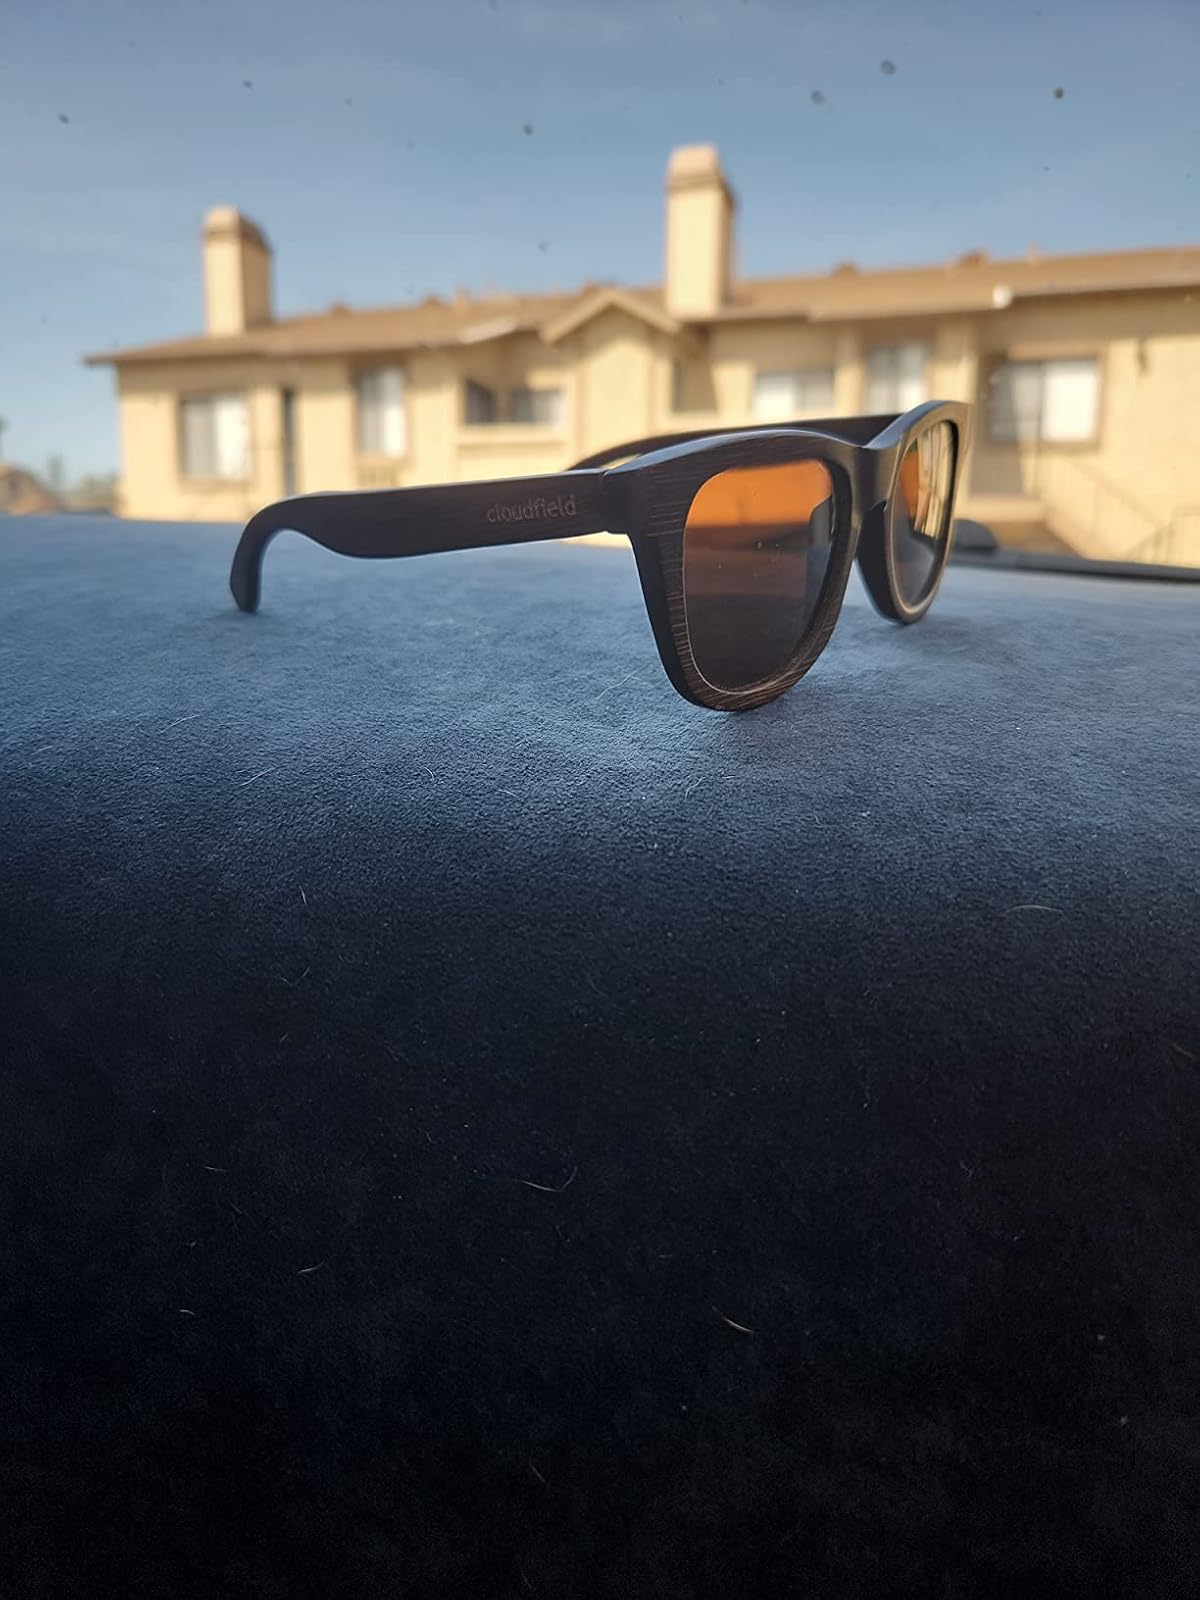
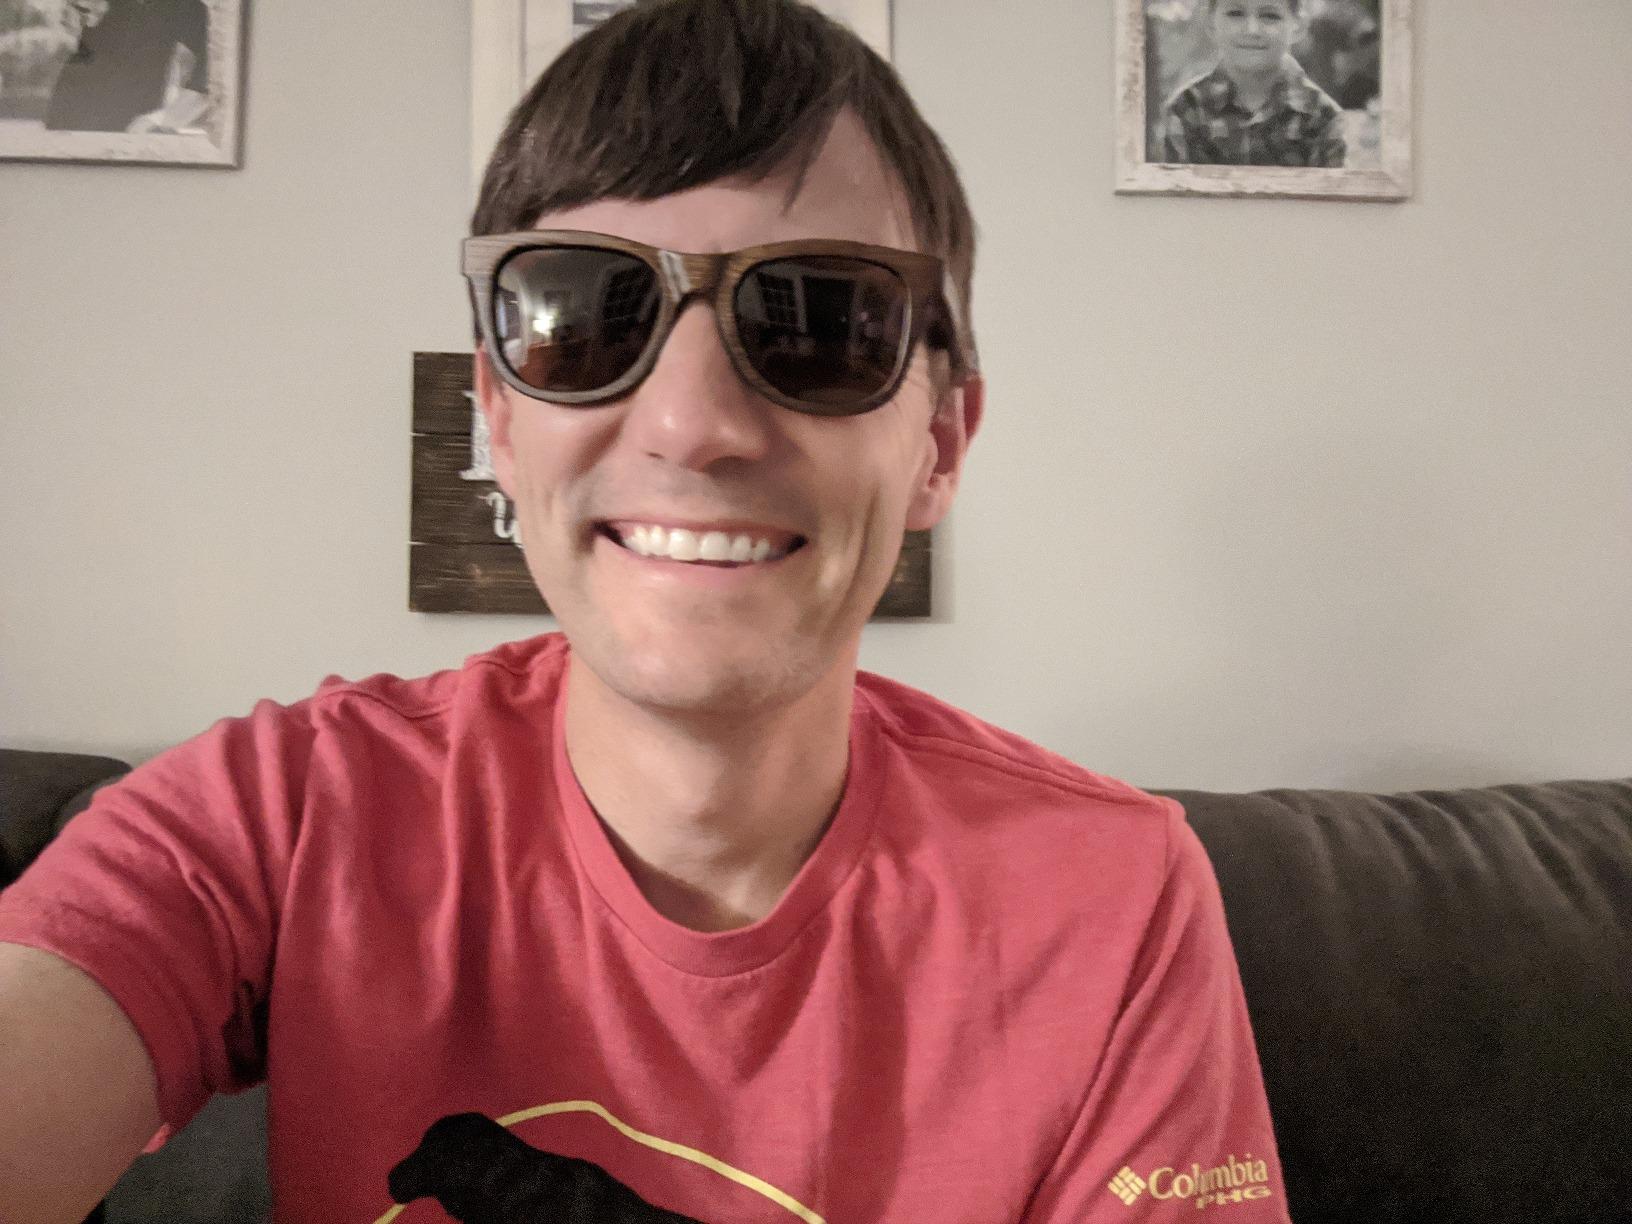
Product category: accessories_sunglasses
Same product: yes